Indigenous Australians

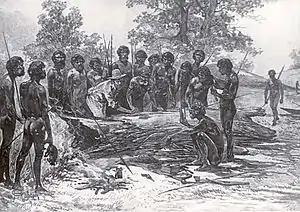
Wurundjeri people at the signing of Batman's Treaty, 1835

Rasmussen et al. 2011 shows that Aboriginal Australian have a lower proportion of European alleles compared to Asians, which they believe is indicative of a multiple dispersal model. Genetically, while Aboriginal Australians are most closely related to Melanesian and Papuan people, McEvoy et al. 2010 believed there is also another component that could indicate Ancient Ancestral South Indian admixture or more recent European influence. Research indicates a single founding Sahul group with subsequent isolation between regional populations which were relatively unaffected by later migrations from the Asian mainland, which may have introduced the dingo 4–5,000 years ago. The research also suggests a divergence from the Papuan people of New Guinea and the Mamanwa people of the Philippines about 32,000 years ago, with a rapid population expansion about 5,000 years ago. A 2011 genetic study found evidence that the Aboriginal, Papuan and Mamanwa peoples carry some of the alleles associated with the Denisovan peoples of Asia, (not found amongst populations in mainland Asia) suggesting that modern and archaic humans interbred in Asia approximately 44,000 years ago, before Australia separated from New Guinea and the migration to Australia. A 2012 paper reports that there is also evidence of a substantial genetic flow from India to northern Australia estimated at slightly over four thousand years ago, a time when changes in tool technology and food processing appear in the Australian archaeological record, suggesting that these may be related. Bergström et al 2016 and Nagle et al 2016 could not replicate 2012 study, noting that Indigenous Australians split from mainland Asia 50,000 years ago. Mallick et al. 2016 and Mark Lipson et al. 2017 study found that the bifurcation of Eastern Eurasian and Western Eurasian dates back to least 45,000 years ago, with Australasians nested inside the Eastern Eurasian clade. Vallini et al. 2024 noted that the divergence between Ancient East Eurasians and West Eurasians most likely occurred on the Persian Plateau >48,000 years ago, with East Eurasians dispersing throughout the Asia-Pacific region >45,000 years ago.